John Elkann

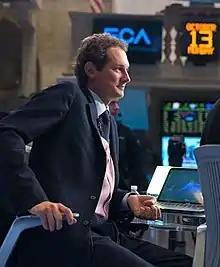
Elkann at the New York Stock Exchange in 2014

In a November 2013 interview to "Campden FB", Elkann said he wanted to change capitalism. He said: "There is an alternative to financial investors and professional investment managers, and that's what we want to be. You need to be able to portray business to society in a favourable way. All the emphasis has been on shareholder value, not stakeholder value. One of the benefits of family businesses is they focus on all stakeholders." Guido Corbetta, a professor at Bocconi University in Milan and a family business expert, said that one of the biggest achievements at Exor was the management of the succession to Elkann from his grandfather. Corbetta said: "He was dominant. Anyone succeeding him would have huge shoes to fill. But the fact that Elkann has done so and managed to beat his own path, distancing himself a lot from his grandfather's particular style of running businesses and being successful, is a great achievement for Fiat, the Agnelli family, and even more so Elkann." In 2015, Elkann acquired the insurer company PartnerRe and took part at Ferrari’s debut as a listed company in stock exchange in Wall Street.